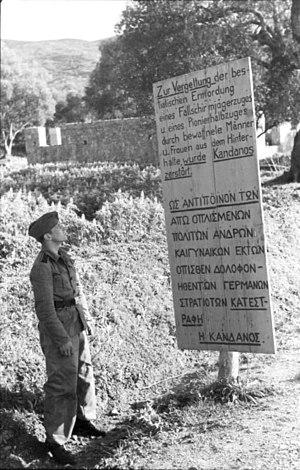
Kándanos ou Kántanos en Grec: Κάνδανος ou Κάντανος est une ville de Crète, en Grèce. Située dans le sud-ouest de l'île, elle appartient au nome de La Canée, et est située à 55 kilomètres de La Canée, sur la route menant à Paleóchora. La population se monte à 564 habitants et 967 pour l'ensemble de la commune.